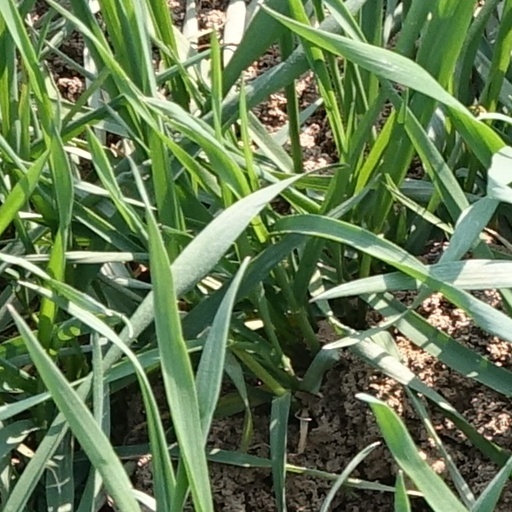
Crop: wheat